Richard Bracewell

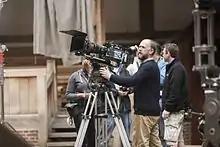
Richard Bracewell directing Bill at Shakespeare's Globe in March 2014

Bracewell directed "Bill" and produced with Tony Bracewell, Charles Steel and Aly Flind. Principal filming began on 10 February 2014 at locations around Yorkshire, including York Minster, Skipton Castle, Marske-by-the-Sea, Bolton Castle and Selby Abbey. Other filming locations included Stowe School, Caroline Gardens Chapel in Peckham, London, and Weald and Downland Open Air Museum in West Sussex. The closing scenes were filmed at Shakespeare's Globe, a modern recreation of the theatre where many of Shakespeare's plays were first performed.